Francesco Nullo

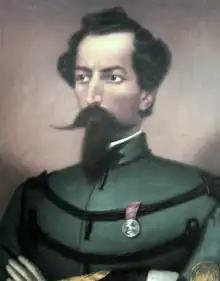
Portrait in the Polish Army Museum

During the revolutions of 1848, along with his two brothers he took part in fighting during the Five Days of Milan. In 1849 he fought near Rome, and retreated together with Giuseppe Garibaldi to San Marino. In 1850 he returned to Bergamo, where he resumed his life as a textile merchant for the next decade.